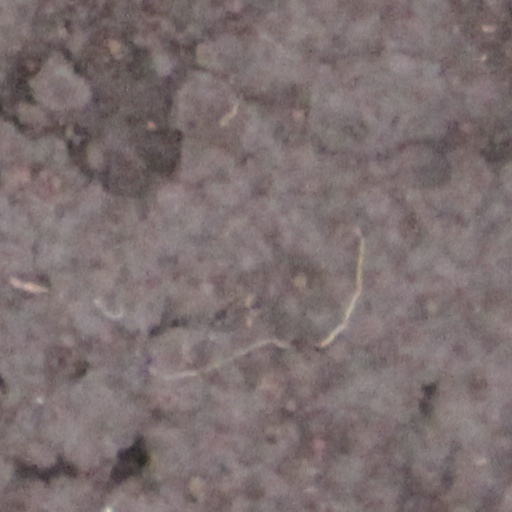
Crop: wheat